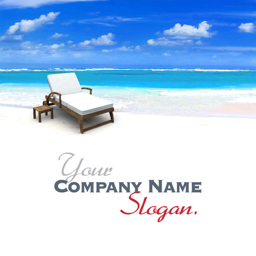
3d rendering of a hammock on a tropical beach